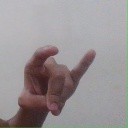
अक्षर: च